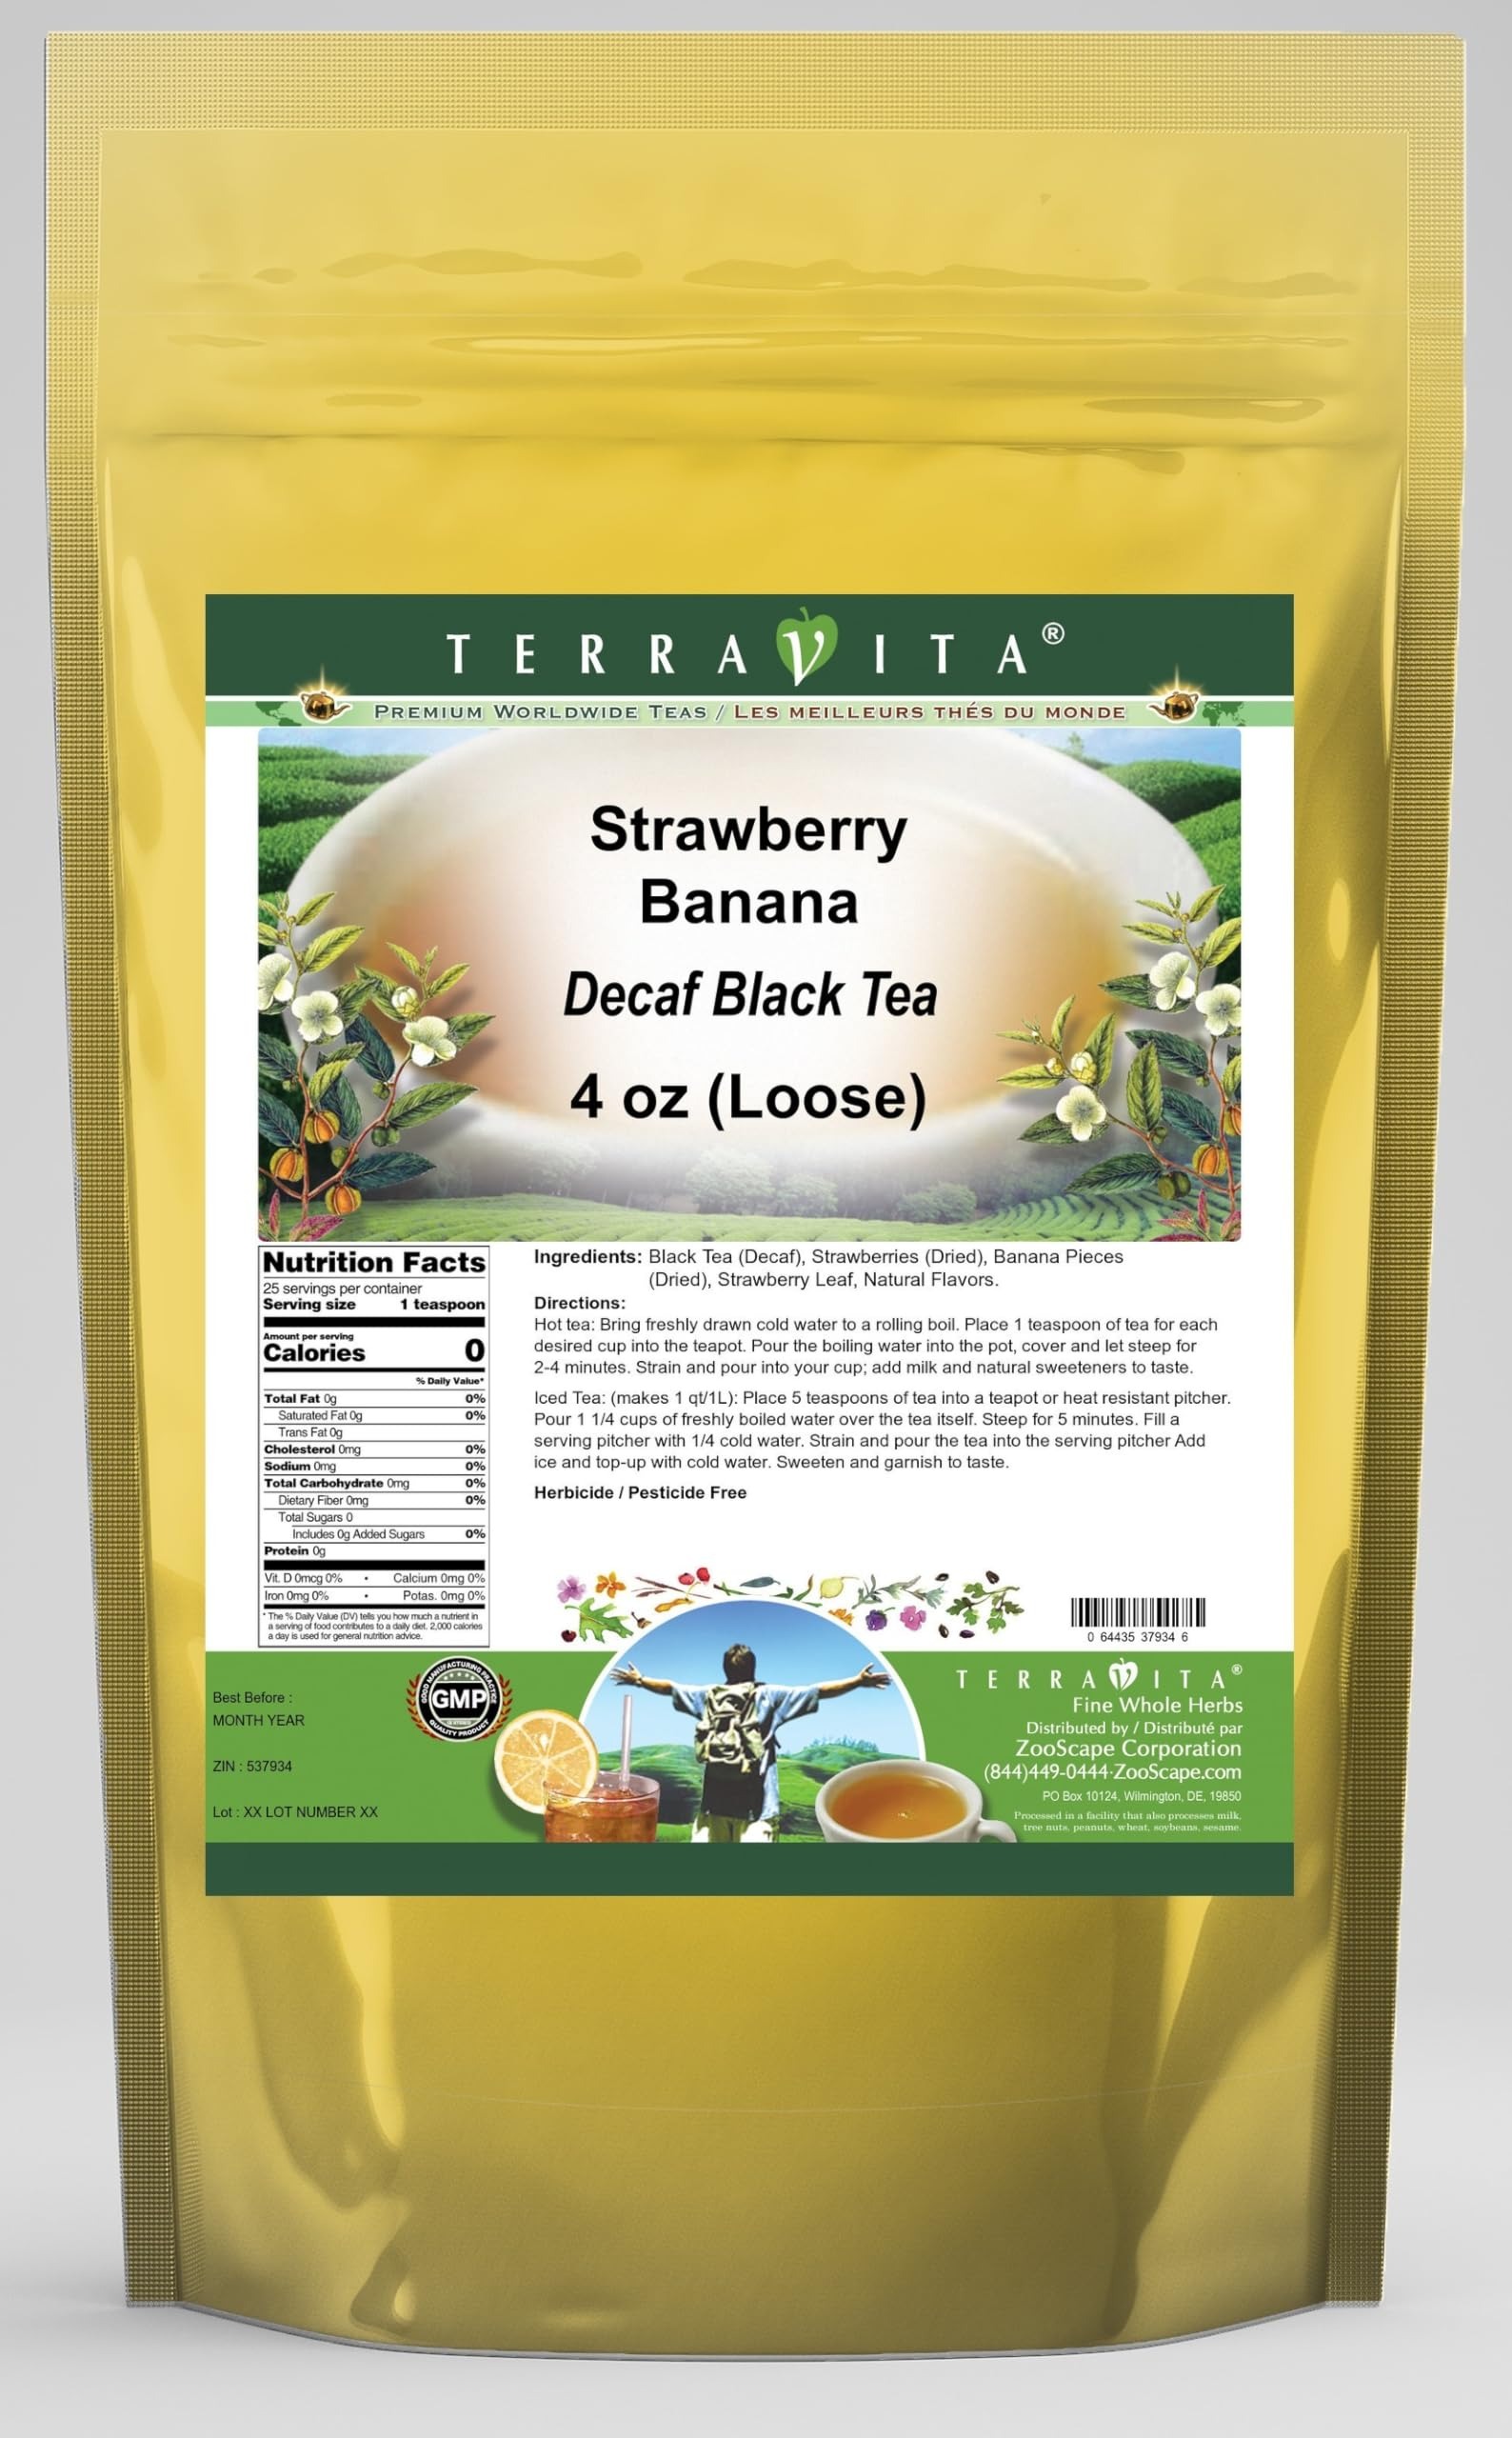
Item Name: Strawberry Banana Decaf Black Tea (Loose) (4 oz, ZIN: 537934)
Bullet Point 1: Our Strawberry Banana Decaf Black Tea is a wonderful flavored decaffeinated Black tea with Dried Strawberries, Banana Pieces and Strawberry Leaf. You will enjoy the simple and elegant Strawberry Banana taste! - Ingredients: Decaf Black tea, Dried Strawberries, Banana Pieces, Strawberry Leaf and Natural Strawberry Banana Flavor.
Bullet Point 2: No fillers.
Bullet Point 3: Manufacturer: TerraVita
Bullet Point 4: Size: 4 oz
Bullet Point 5: Loose Leaf Black Tea - Packed in a convenient upright pouch!
Product Description: Our Strawberry Banana Decaf Black Tea is a wonderful flavored decaffeinated Black tea with Dried Strawberries, Banana Pieces and Strawberry Leaf. You will enjoy the simple and elegant Strawberry Banana taste! - Ingredients: Decaf Black tea, Dried Strawberries, Banana Pieces, Strawberry Leaf and Natural Strawberry Banana Flavor. - Hot tea brewing method: Bring freshly drawn cold water to a rolling boil. Place 1 teaspoon of tea for each desired cup into the teapot. Pour the boiling water into the pot, cover and let steep for 2-4 minutes. Strain and pour into your cup; add milk and natural sweeteners to taste. - Iced tea brewing method: (to make 1 liter/quart): Place 5 teaspoons of tea into a teapot or heat resistant pitcher. Pour 1 1/4 cups of freshly boiled water over the tea itself. Steep for 5 minutes. Fill a serving pitcher with 1/4 cold water. Strain and pour the tea into the serving pitcher Add ice and top-up with cold water. Sweeten and garnish to taste. - TerraVita is an exclusive line of premium-quality, natural source products that use only the finest, purest and most potent ingredients found around the world. TerraVita is hallmarked by the highest possible standards of purity, potency, stability and freshness. All of our products are prepared with the highest elements of quality control, from raw materials through the entire manufacturing process, up to and including the moment that the bottles or bags are sealed for freshness and shipped out to you. Our highest possible standards are certified by independent laboratories and backed by our personal guarantee. - TerraVita exists to meet and ensure your family's health and wellness without the harmful effects of chemicals and health products. We strive to make all of our products affordable and reliable and are c
Value: 4.0
Unit: Ounce

Price: 27.4